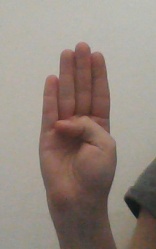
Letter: kaaf